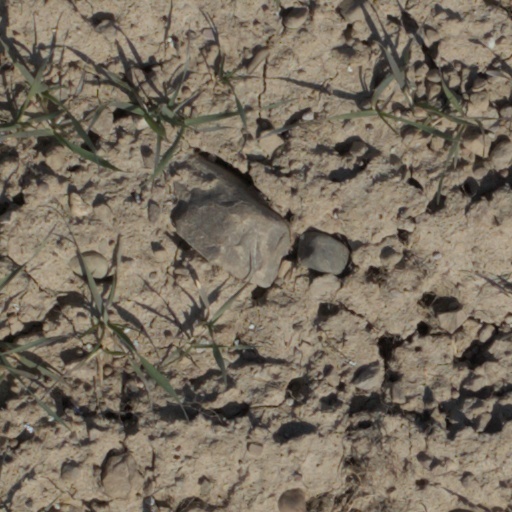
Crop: wheat